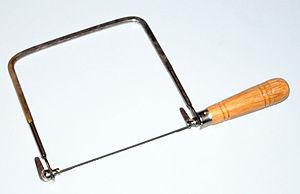
Photo d'une scie à chantourner.
Une scie à chantourner ou scie à découper est une scie à poignée pourvue d'une fine lame souple tenue par une monture de métal rigide en forme de U.